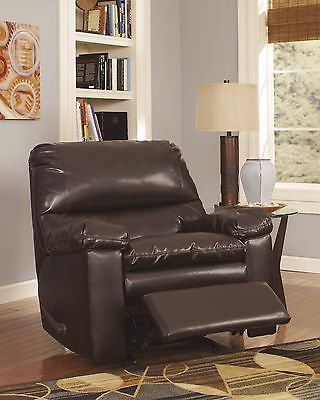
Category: chair